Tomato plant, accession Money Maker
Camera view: tilt-top (135 deg); turntable rotation: 0 degrees
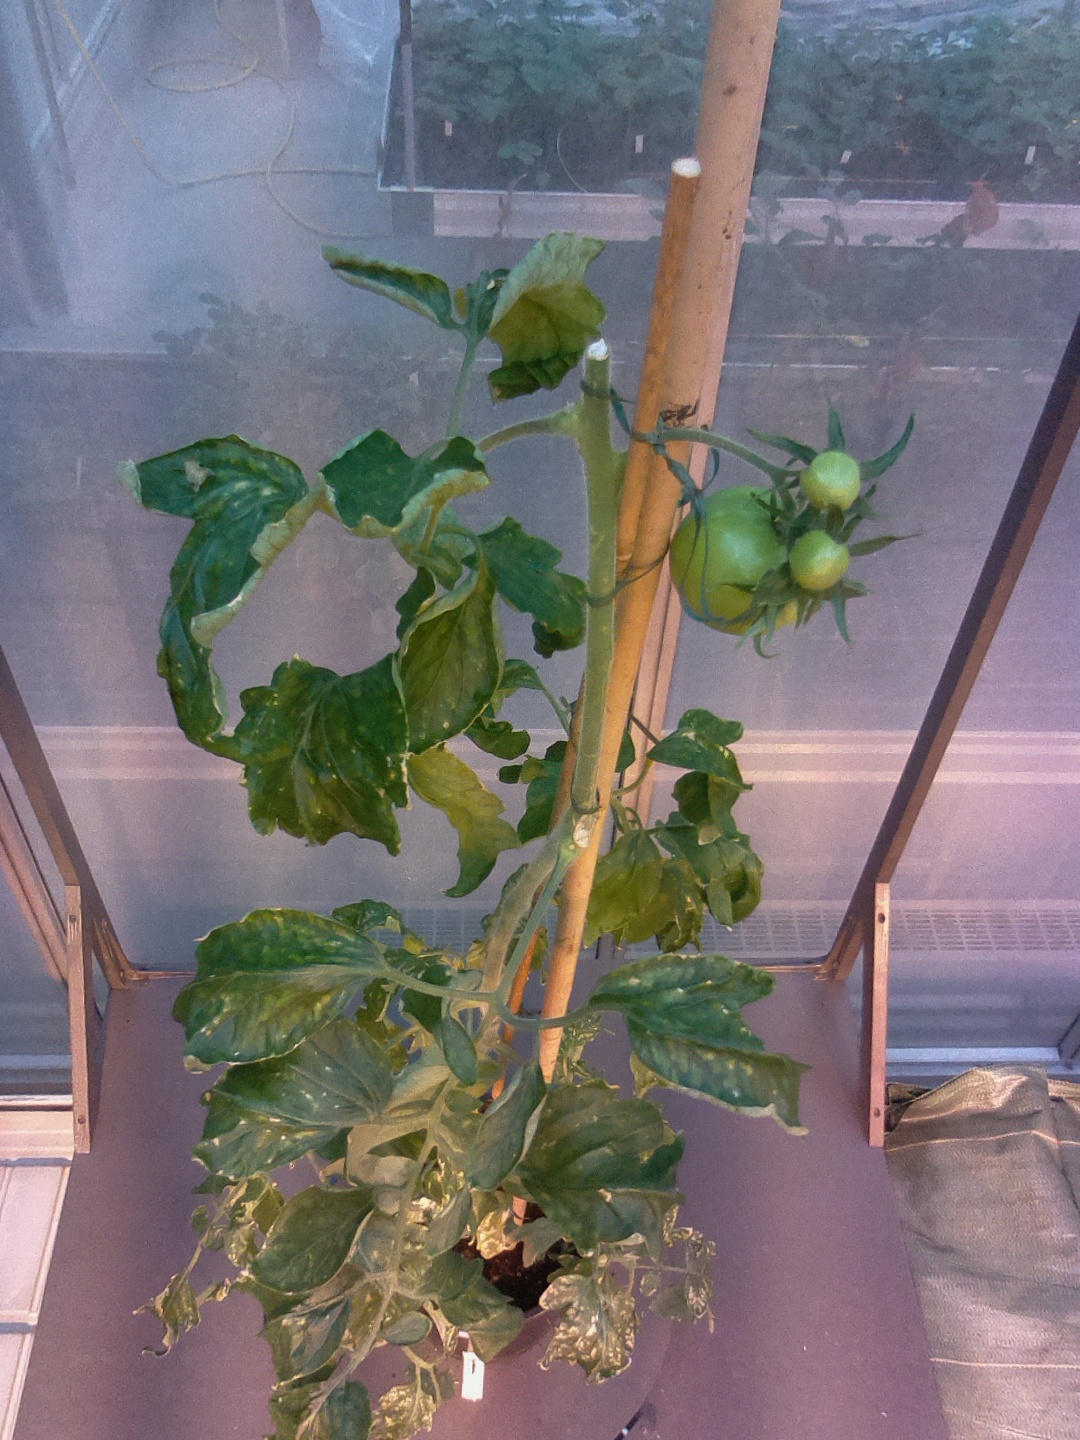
BBCH growth stage 76: 60%-70% of final fruit size